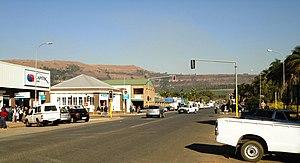
Paulpietersburg est une petite ville du KwaZulu-Natal en Afrique du Sud. Elle fut fondée en 1888 et faisait alors partie de la République du Transvaal. Elle a été nommée ainsi d'après les prénoms du président Paul Kruger et du héros des Voortrekkers Piet Joubert. La ville est située à 72 kms au sud de Piet Retief et à 151 kms au nord-est de Dundee.